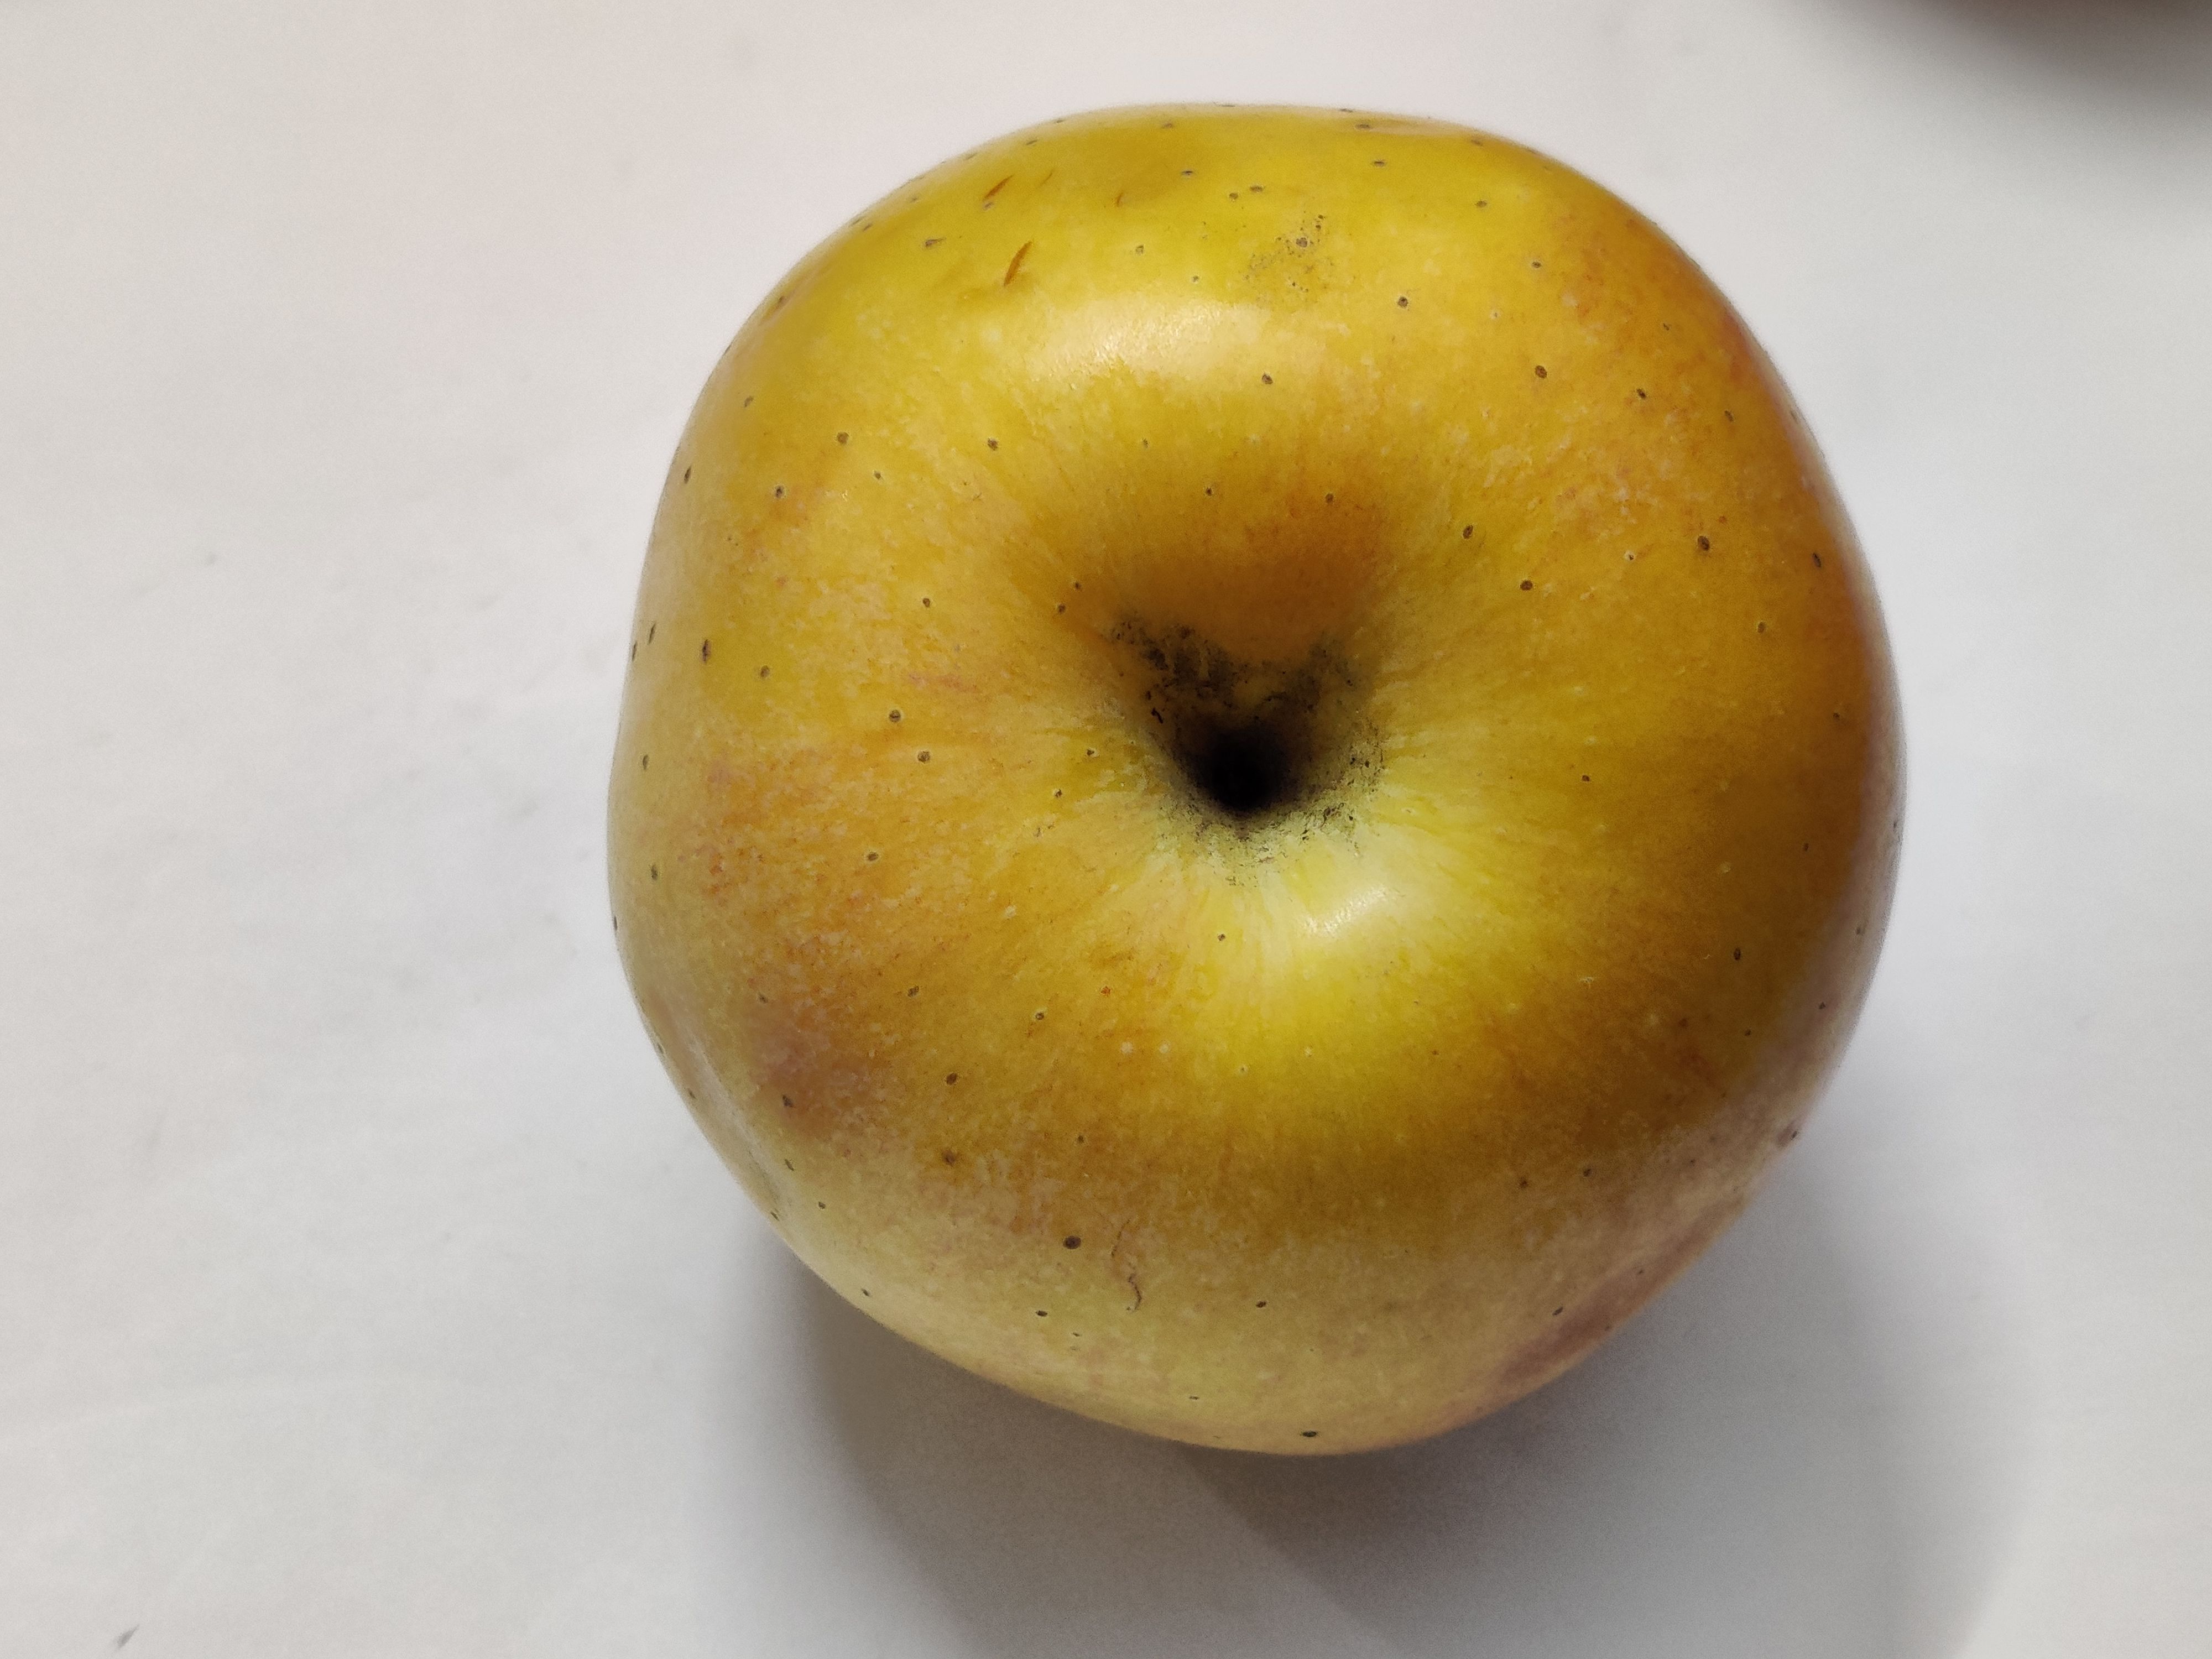
Fruit: apple
Grade: 1st-grade